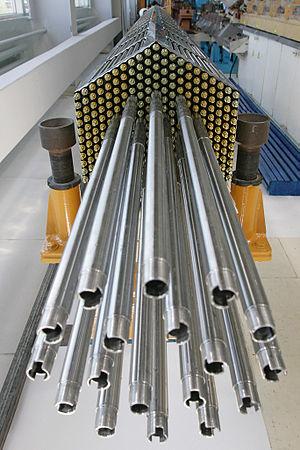
L'usine de concentrés chimiques de Novossibirsk est une entreprise russe, filiale de TVEL, située dans le quartier Kalinine de la ville de Novossibirsk. Son activité principale est la production de combustible nucléaire pour les réacteurs nucléaires.